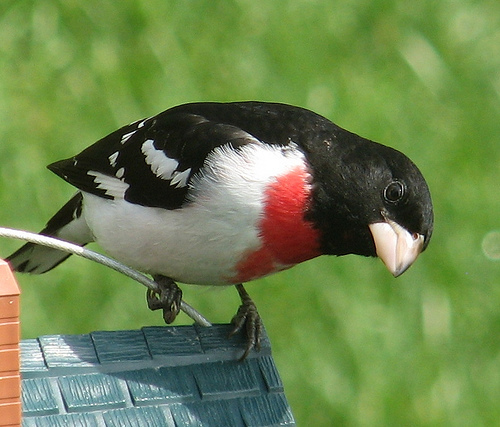
a small bird with a black head and back, and a fat white bill, as well as a red breast and white belly, with white accents on its black wings.
this is a bird with a white belly, red breast and a black back.
this bird has a black head, red throat and breast, and a white belly and tarsus with black and white feathers over the rest of its body.
this bird has a white breast,with a red spot,as well as grey tarsus and feet.
a bird with a large triangular bill, white throat with red spot on its breast.
this bird has feathers that are black and has a red chest and white belly
this bird has a black back, neck and hooded head, wings with white barring, a white belly with a red breast and a large bill.
this particular bird has a belly that is white and has red breasts
this bird is black with white and has a very short beak.
this bird has a black crown, black primaries, and a white belly.
Species: Rose Breasted Grosbeak